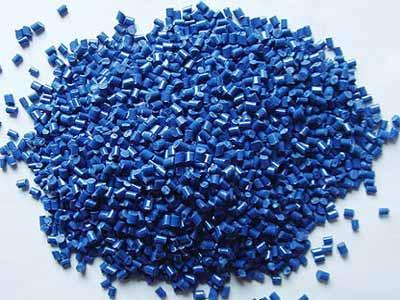
Label: plastic